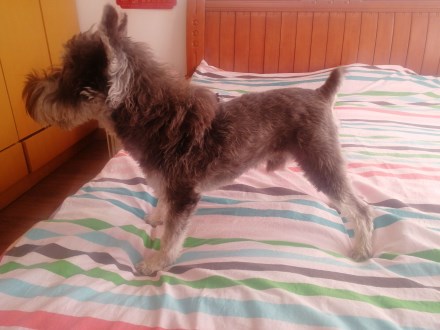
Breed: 2342-n000102-miniature_schnauzer